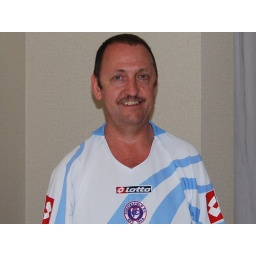
Me in my football shirt in the hotel bedroom March 2008...